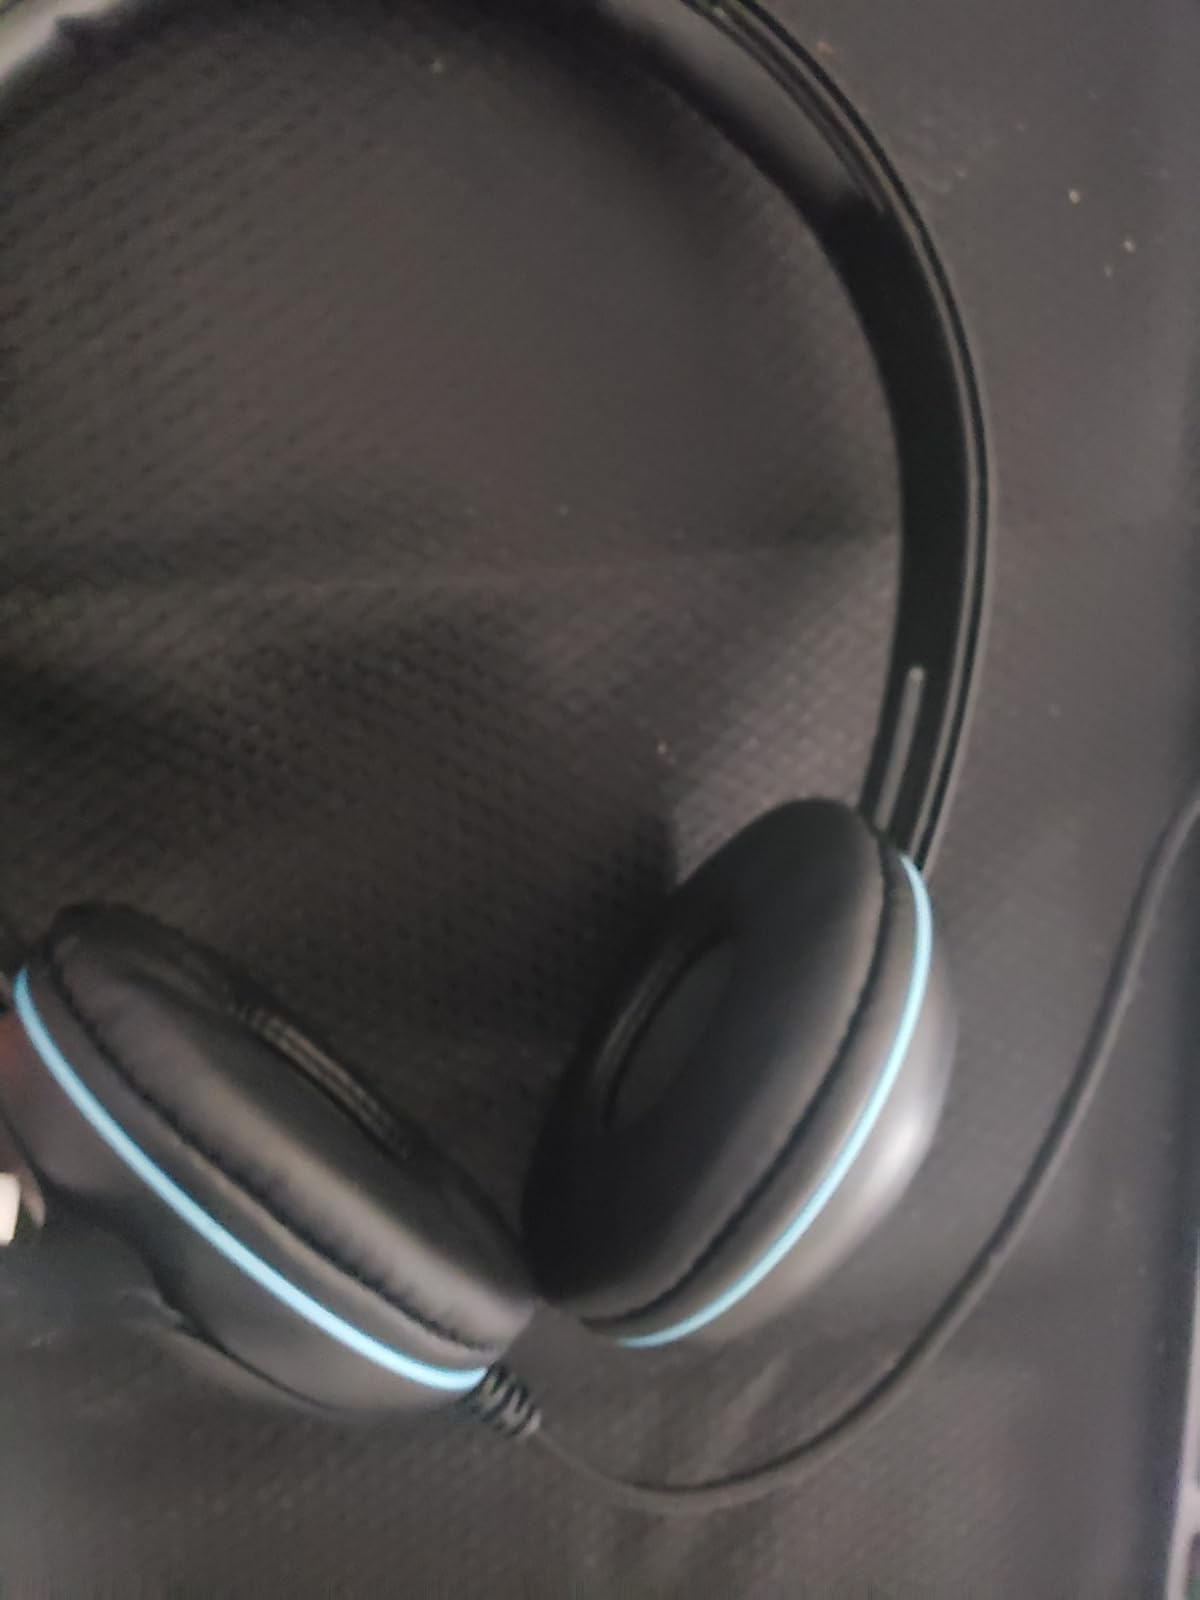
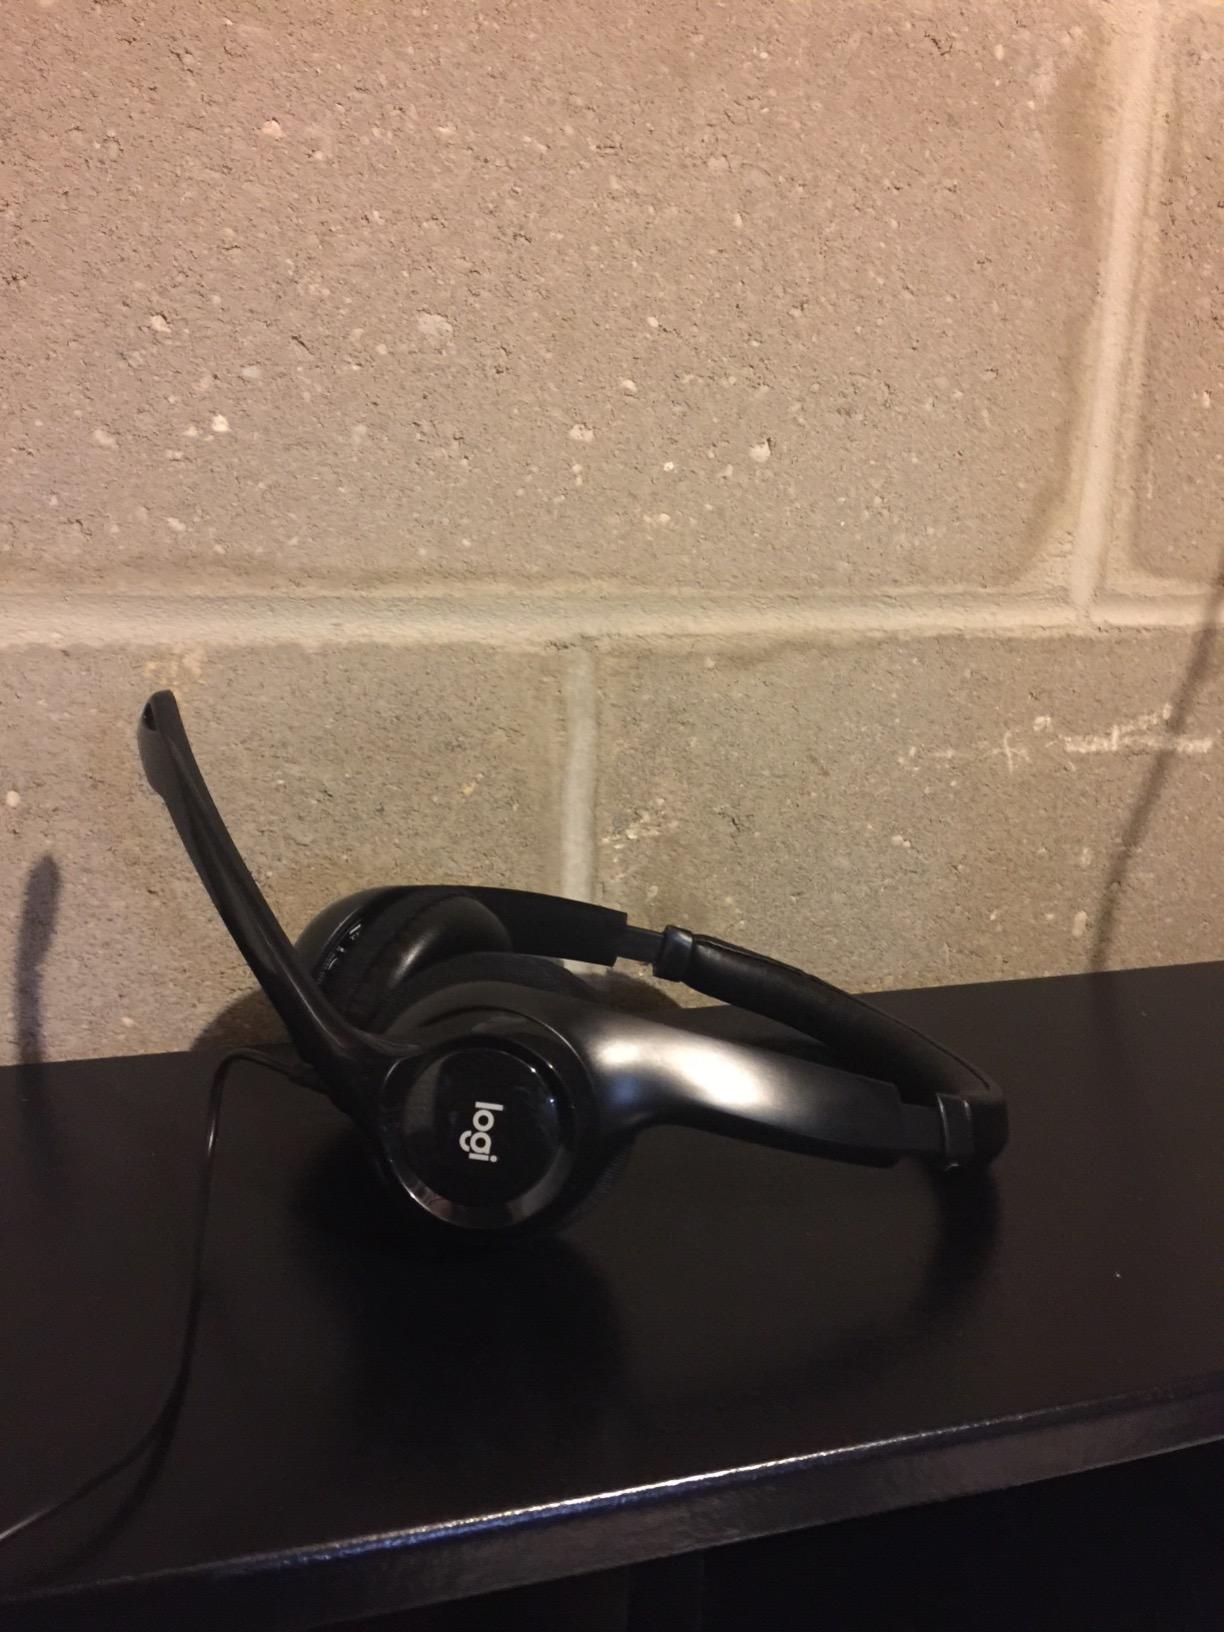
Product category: headphones
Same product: no